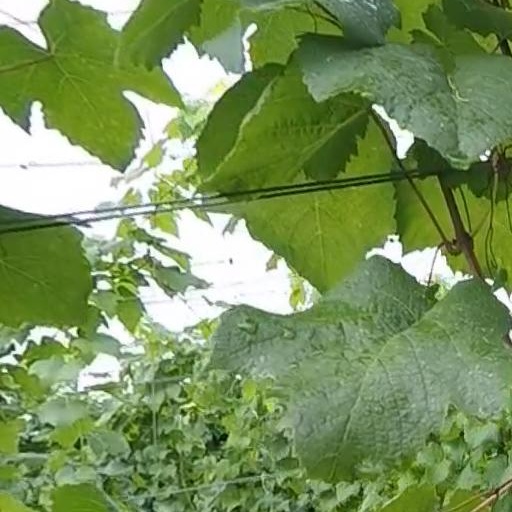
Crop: grape